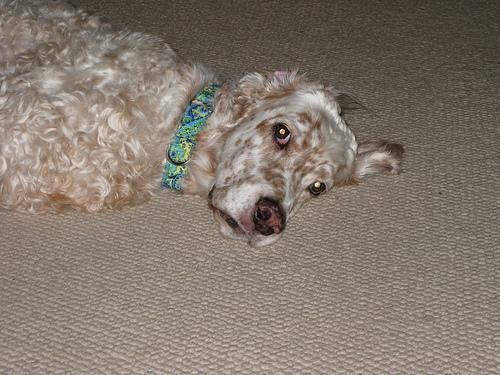
English_setter